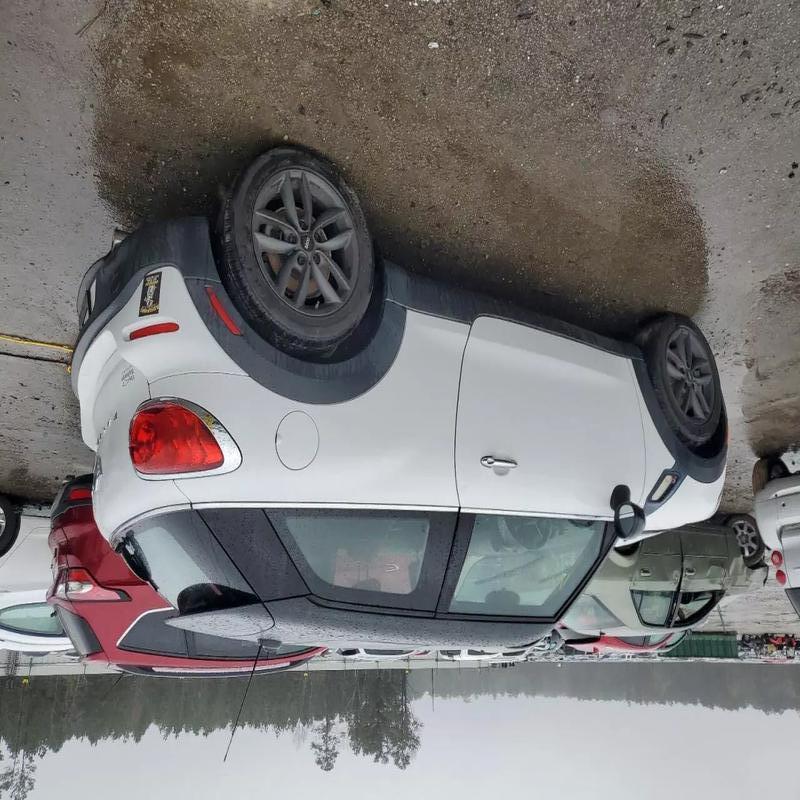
Aucun dommage détecté.
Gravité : aucun